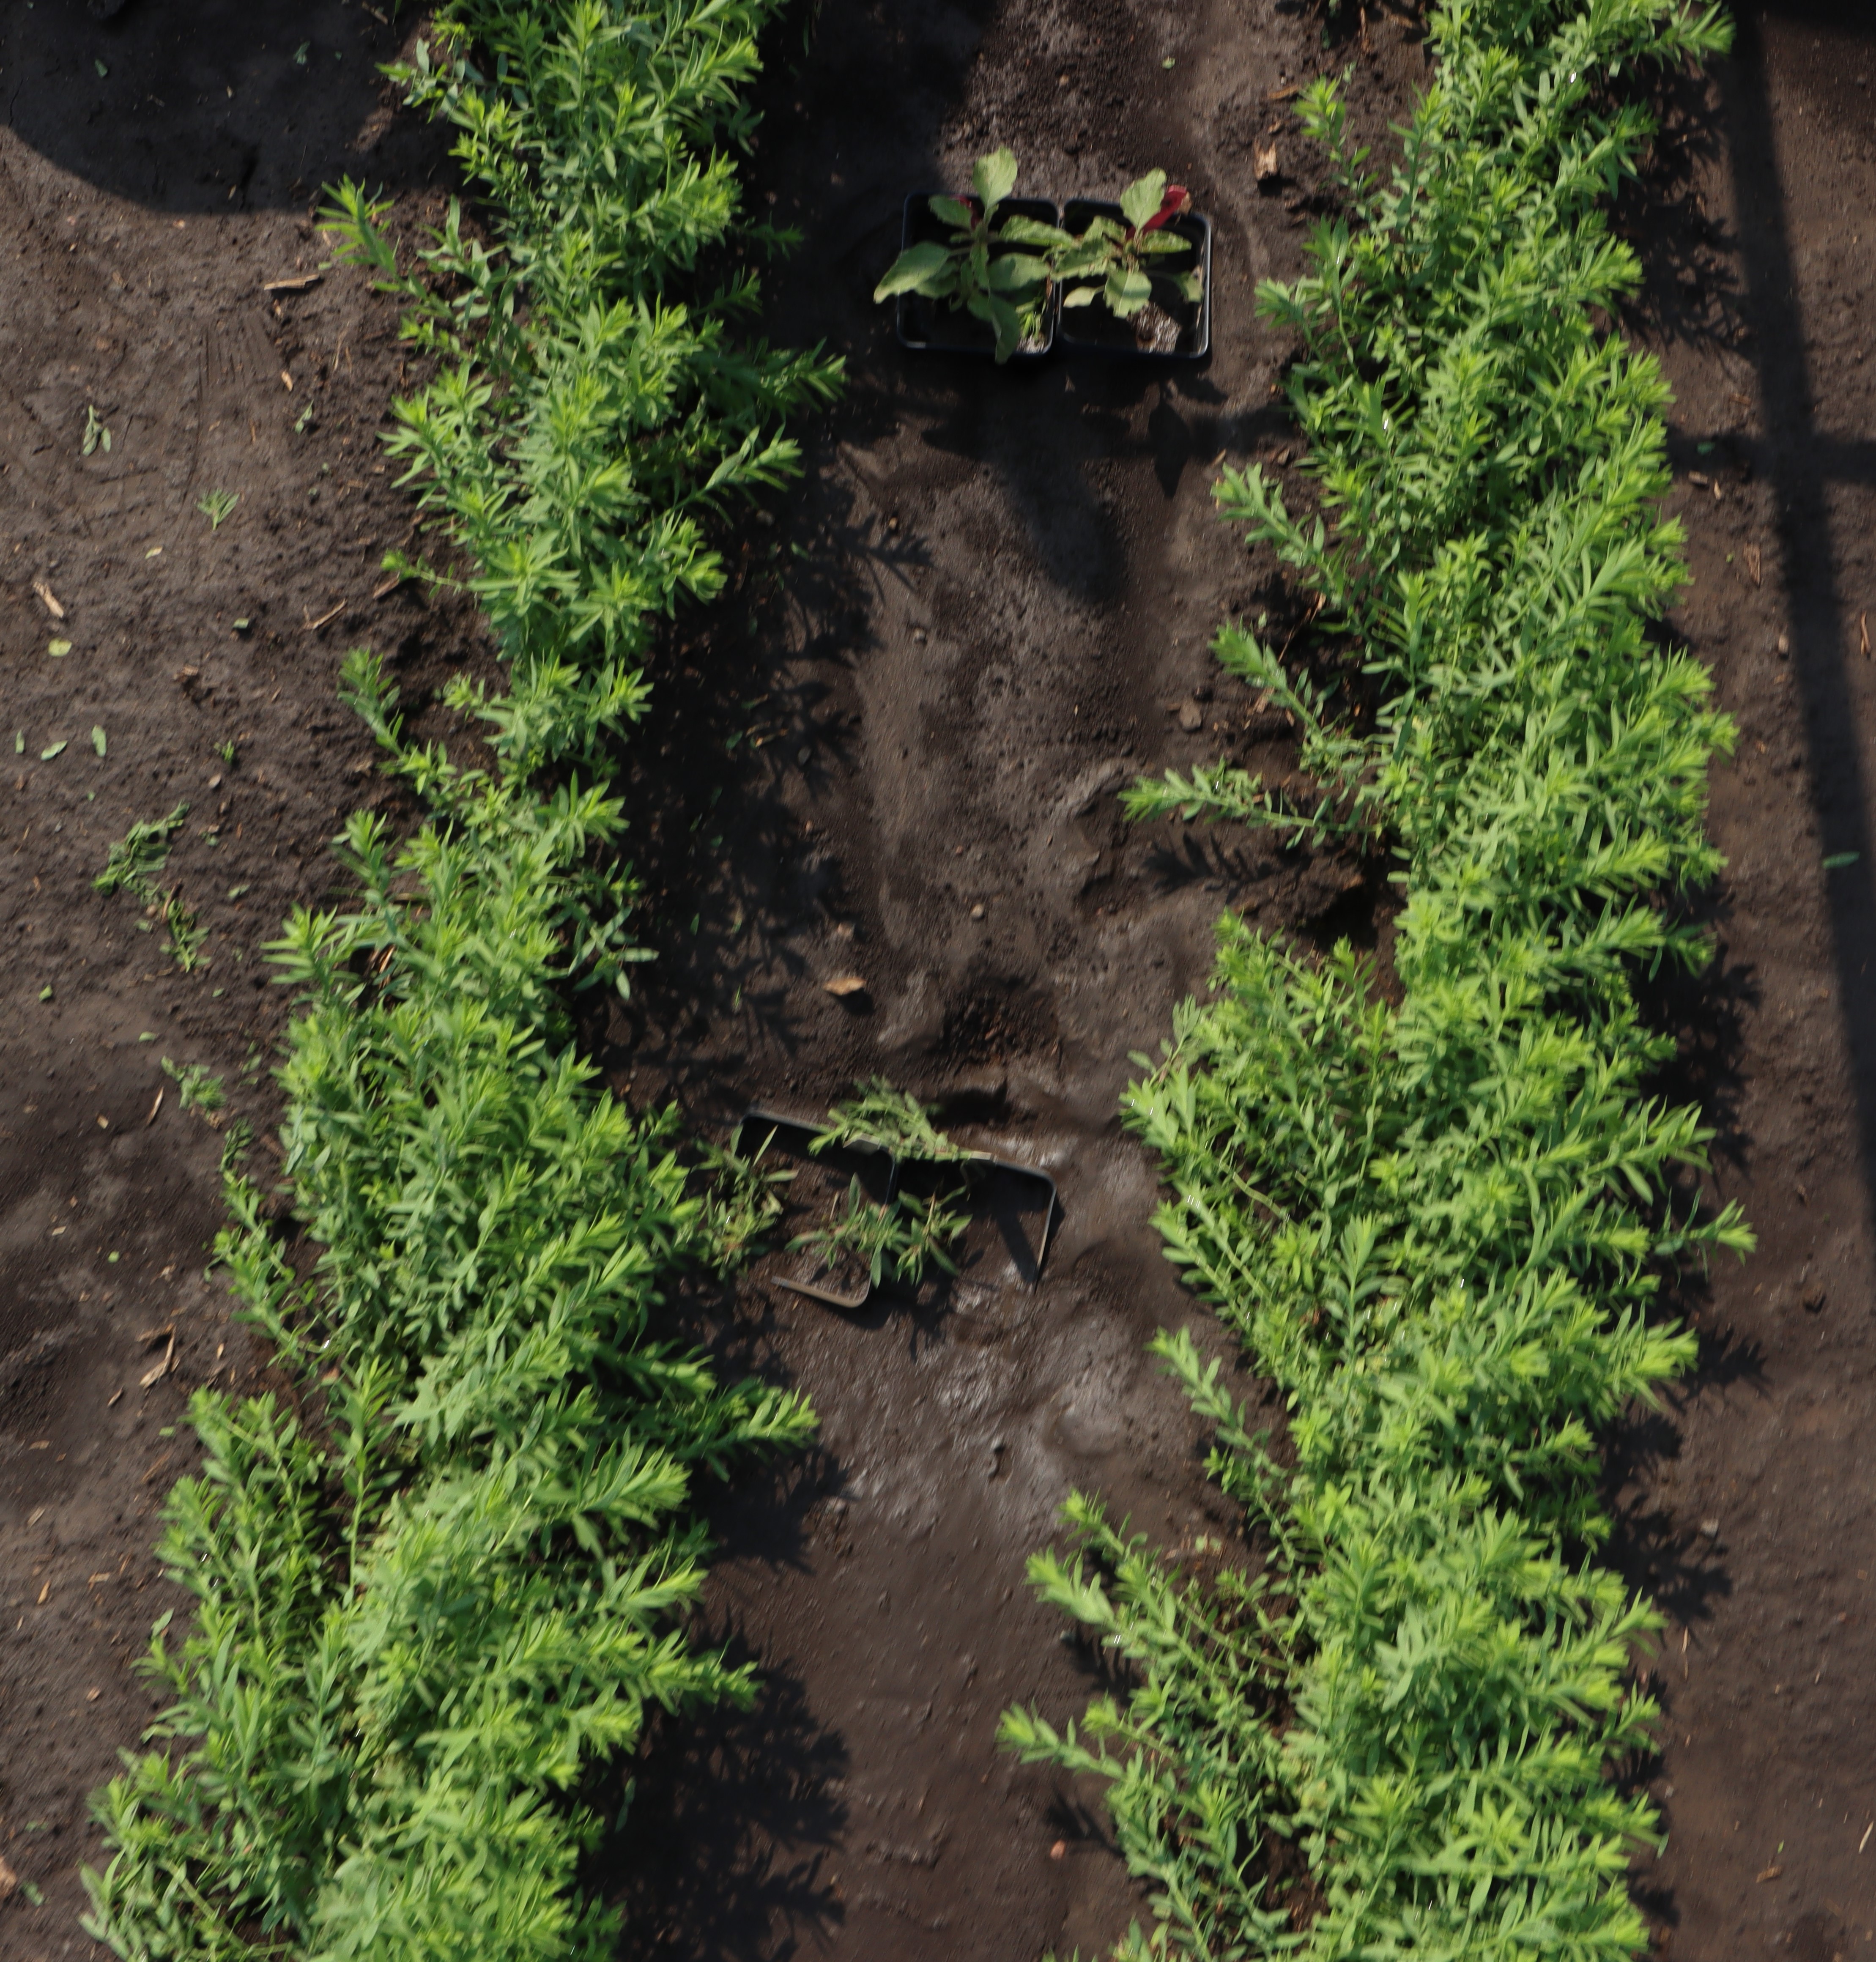
Crop: Flax
Objects: Flax, Flax, Flax, Flax, Flax, Flax, Flax, Flax, Flax, Flax, Flax, Flax, Flax, Flax, Flax, Flax, Redroot Pigweed, Redroot Pigweed, Kochia, Kochia, Kochia